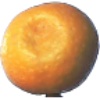
Label: kumquats